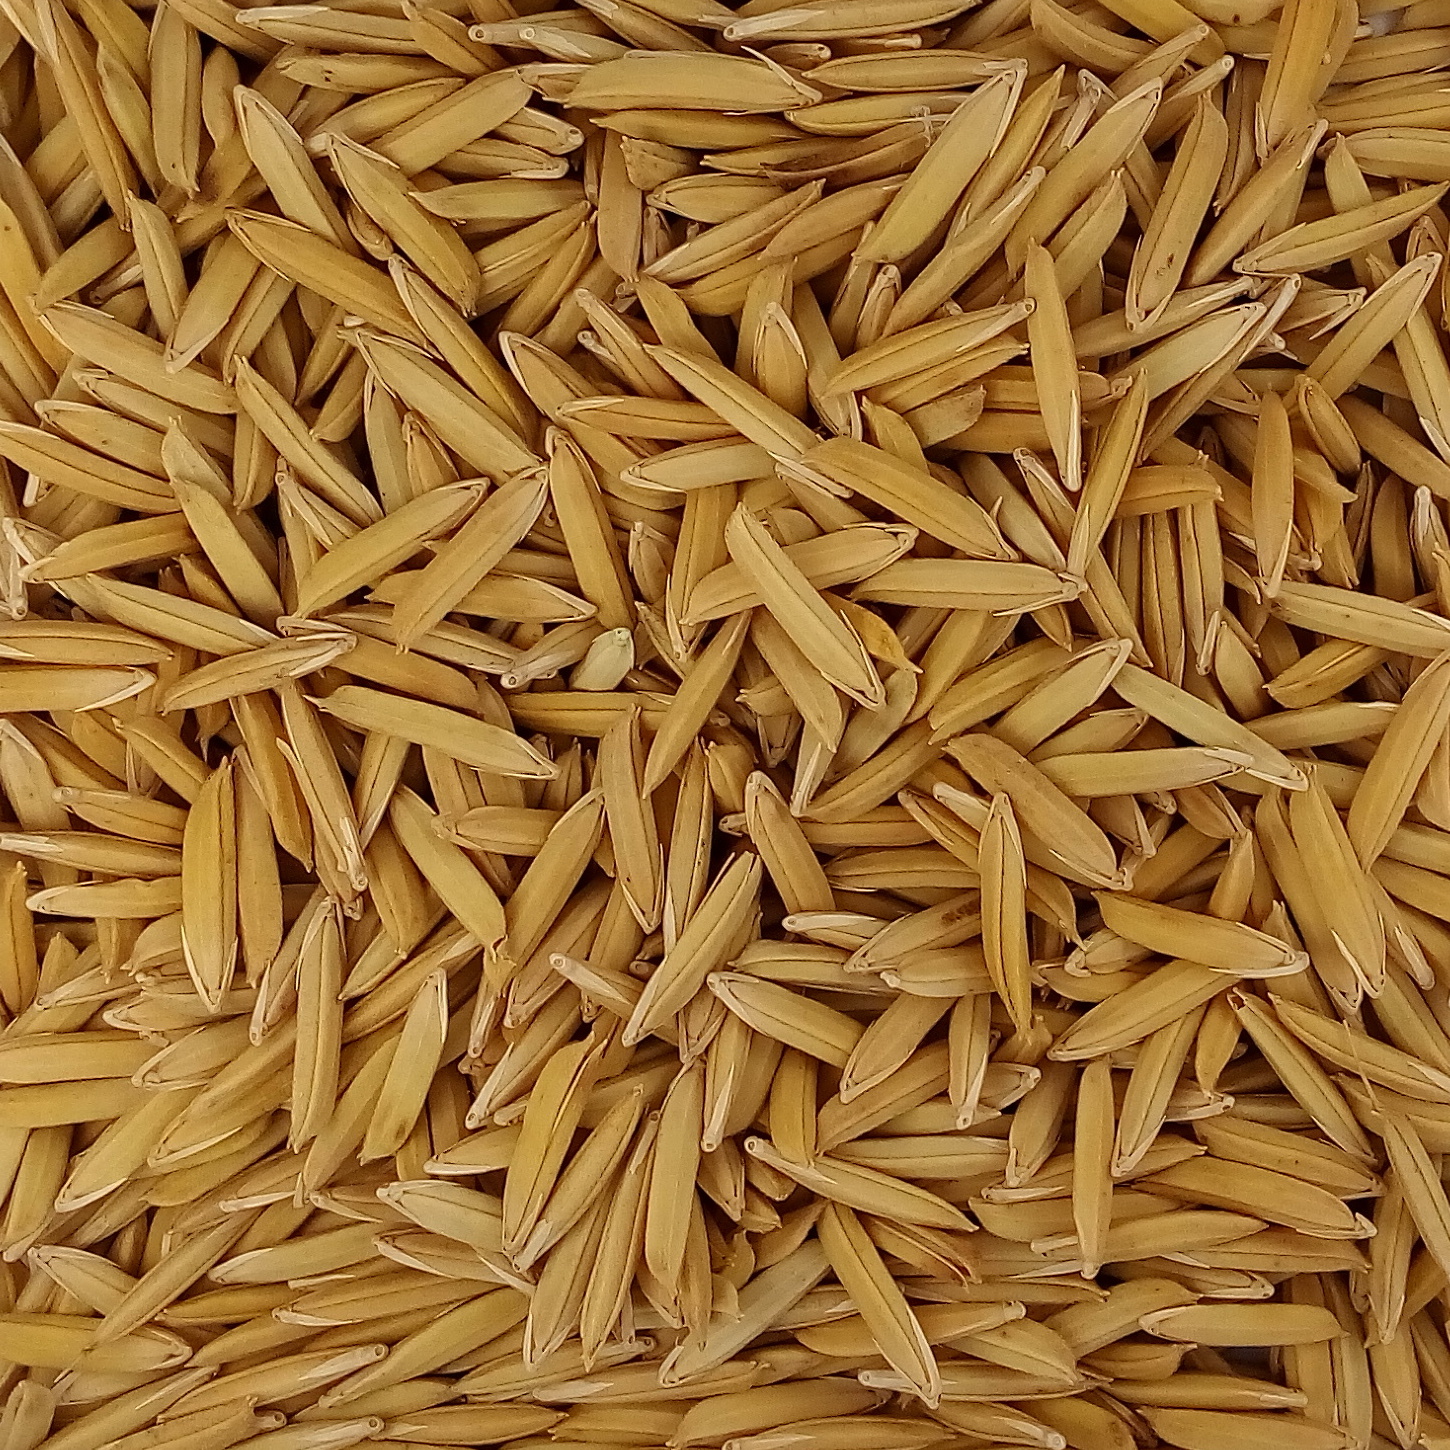
Rice seed variety: 1718